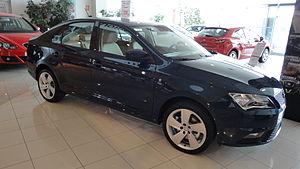
Seat Toledo est le nom de quatre générations d'automobiles - du segment intermédiaire-supérieur - fabriquées par le constructeur espagnol Seat sur des plates-formes de sa maison-mère Volkswagen.